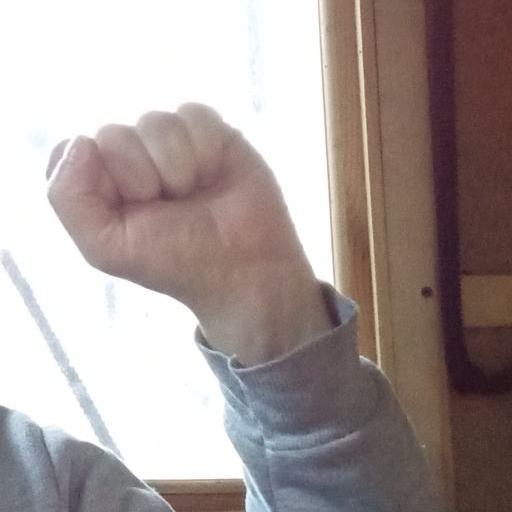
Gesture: fist